Exeter (film)

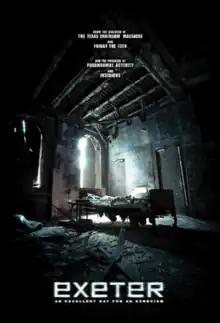
Theatrical film poster

Exeter (titled The Asylum in the UK) is a 2015 American supernatural horror film directed by Marcus Nispel. The screenplay by Kirsten McCallion is from a story by Nispel. It stars Stephen Lang, Kelly Blatz, Brittany Curran, Brett Dier and Gage Golightly. Jason Blum serves as an executive producer through his Blumhouse Productions banner. The film premiered at the Glasgow Horror Film Festival on February 27, 2015. The film was released on July 2, 2015, on DirecTV Cinema.